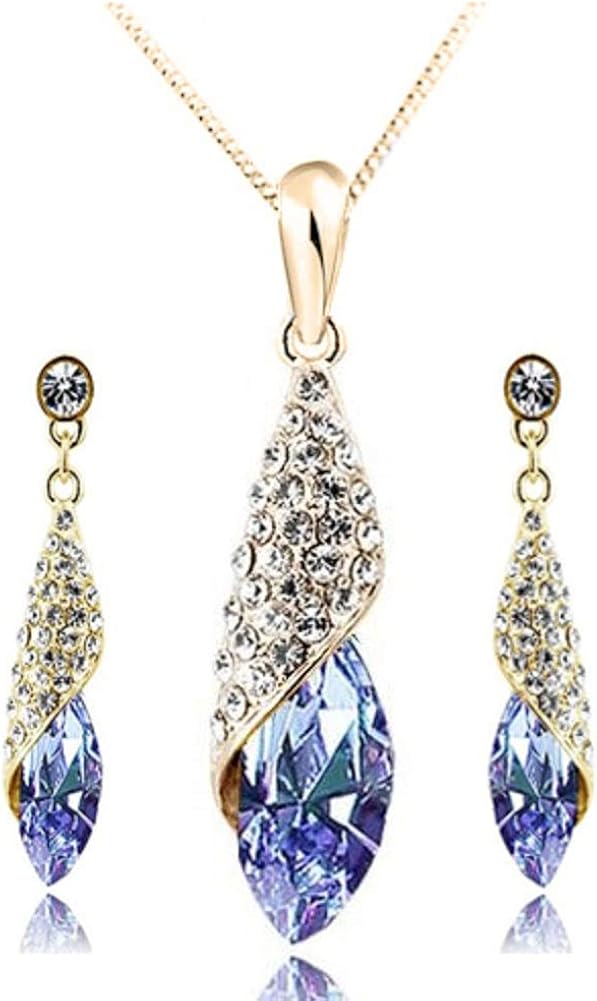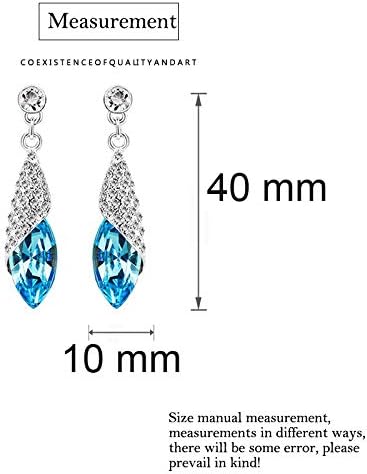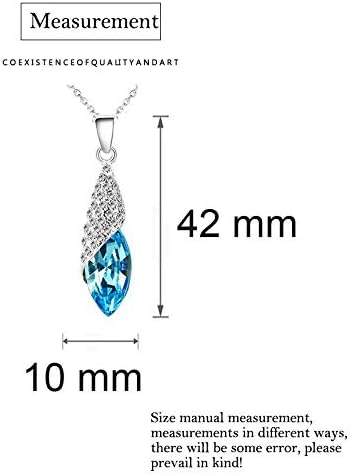
Dancingstars Fairy Tail Cosplay Accessory Necklace (Red)
Category: AMAZON FASHION
The item will be shipped by Air Mail within 2-3 business days after receipt of payment or Pending payment cleared.
Features: Material:alloy | Anime:fairy tail | pendant length:4CM